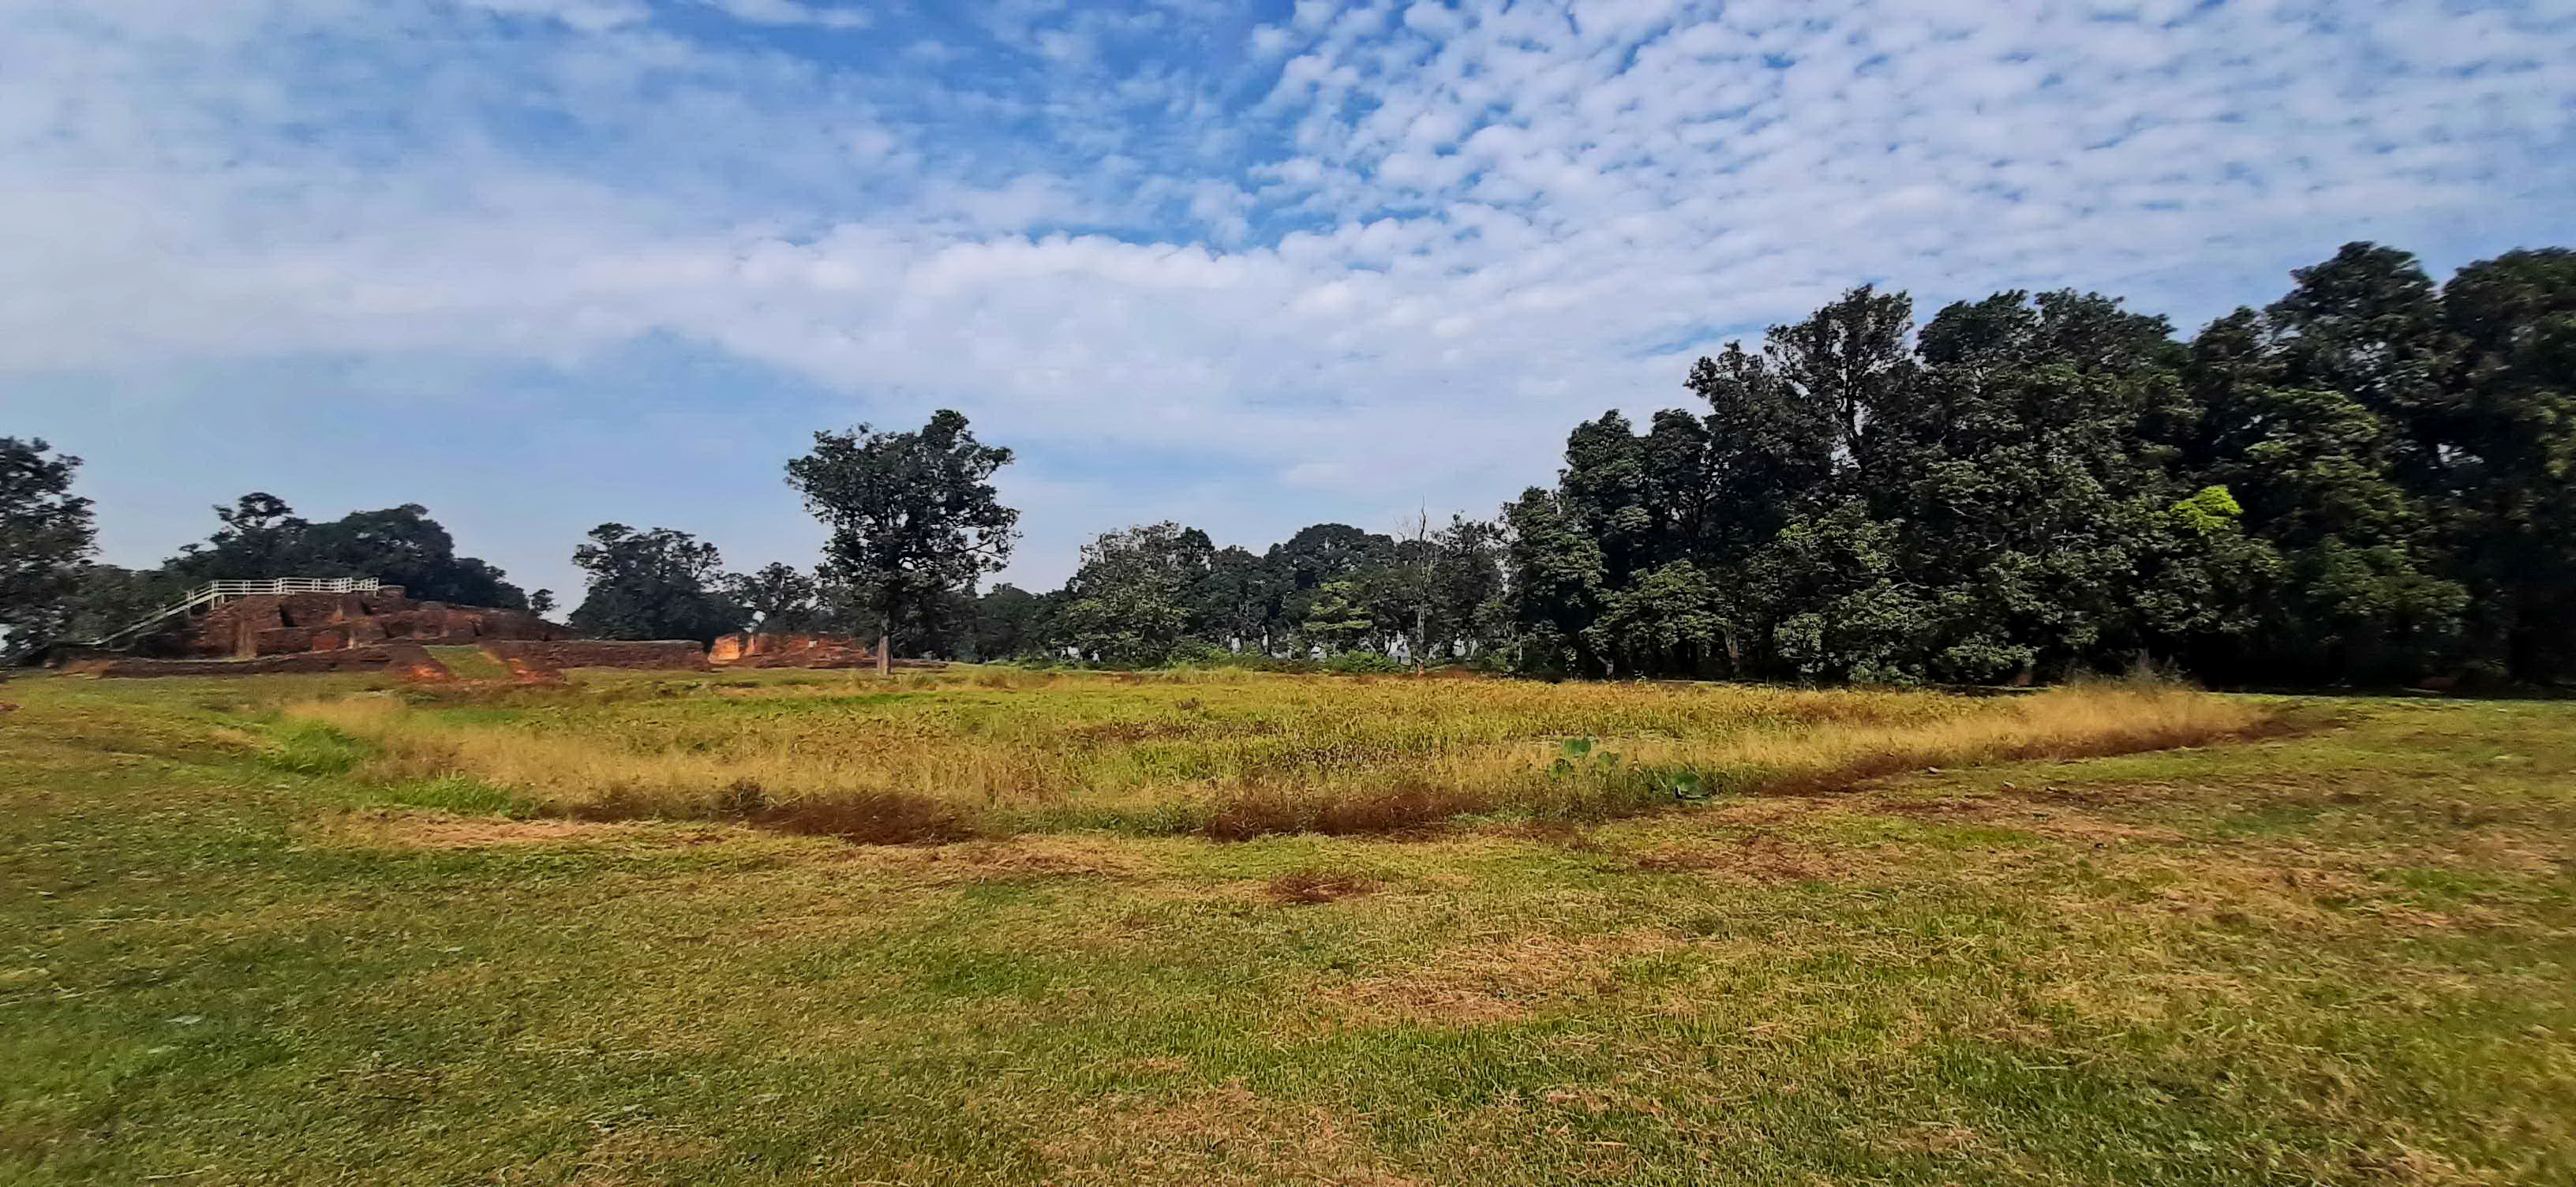
Heritage site: Kudan